Daniel Lynd

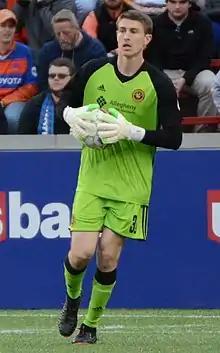
Lynd playing for Pittsburgh Riverhounds in 2018

Daniel Thomas Lynd (born March 4, 1994) is an American soccer player who is currently an assistant coach for the Brockport Golden Eagles.